For Those in Peril (2013 film)

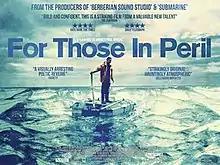
Theatrical release poster

For Those in Peril is a 2013 British drama film directed by Paul Wright. It was released in the United Kingdom on 4 October 2013 to positive reviews.